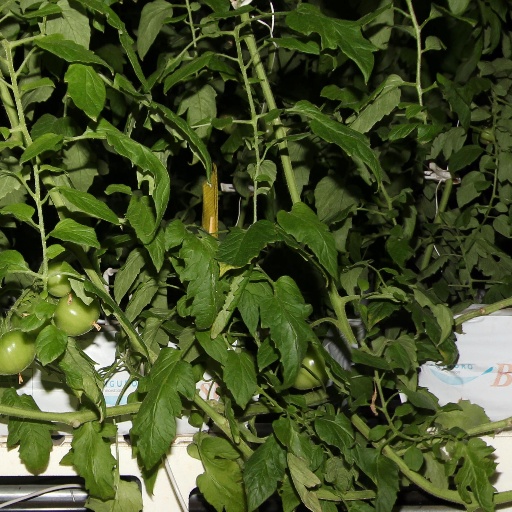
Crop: tomato